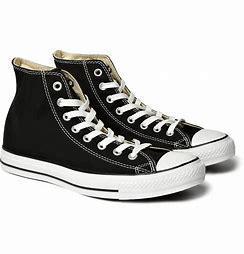
Brand: Converse
Model: Chuck 70 Hi Canvas